Mark Teixeira

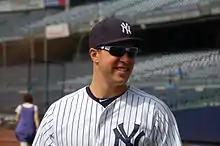
Teixeira in 2012

Through 2011, he had the third-best career fielding percentage among major league first basemen (.996), behind Casey Kotchman and Kevin Youkilis. During the 2011 year, Teixeira batted .248 with 39 home runs and 111 RBI in 156 games. Teixeira continued his postseason struggles in 2011 as he batted only .167 with 1 RBI in a 5-game ALDS loss to the Detroit Tigers.